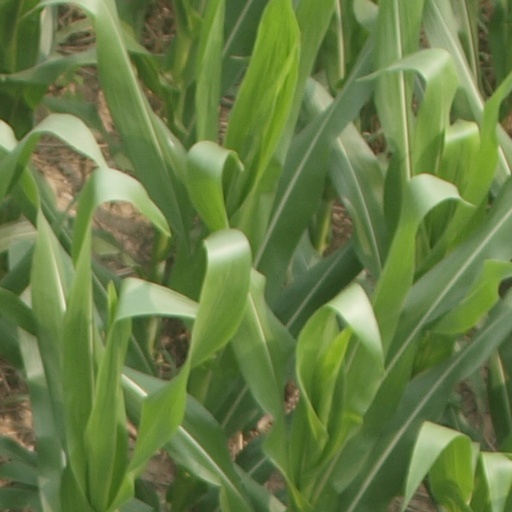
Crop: maize; corn